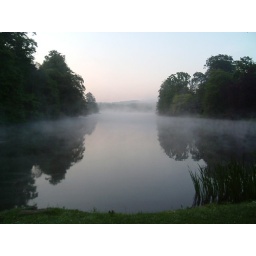
The lake at harewood house Yorkshire at 04.45 in the morning. this lake is on Lord Harewoods Estate